Matrei in Osttirol

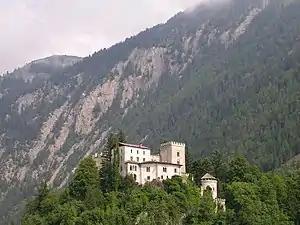
Weißenstein Castle

In 976 the lands became part of the Duchy of Carinthia, though the Archbishops of Salzburg from 1207 onwards held the lordship of Matrei, making it a Salzburg exclave south of the Alpine divide and a thorn in the side of the Counts of Tyrol, who had expanded their estates into the surrounding areas. In 1252 Count Meinhard I of Gorizia-Tyrol occupied the area but finally had to renounce his claims to the Matrei manor in favour of Salzburg. The episcopal administration was provided by a burgrave residing at Weißenstein Castle.